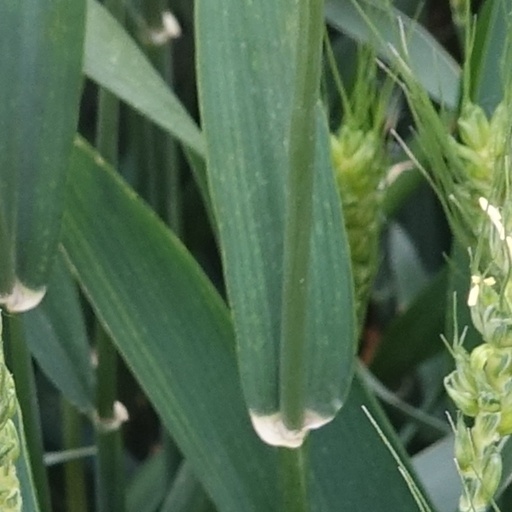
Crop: wheat